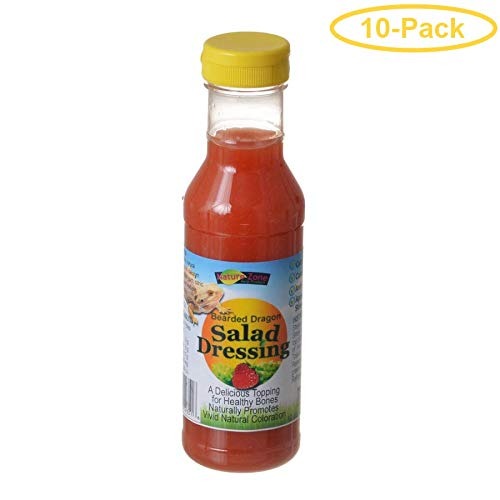
Item Name: Nature Zone Bearded Dragon Salad Dressing 12 oz - Pack of 10
Value: 120.0
Unit: Fl Oz

Price: 17.485